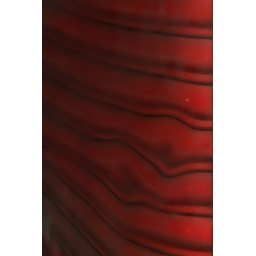
Reflection of a red, rollup door by a mirrored round column, seen on a street somewhere in Taichung, Taiwan.